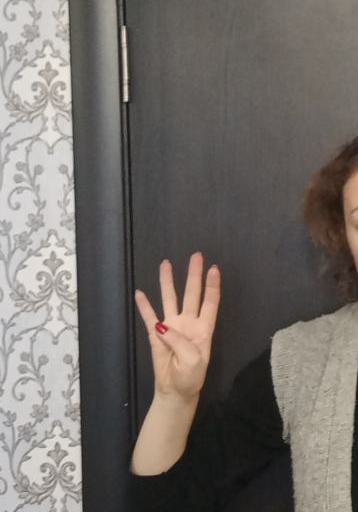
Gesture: four